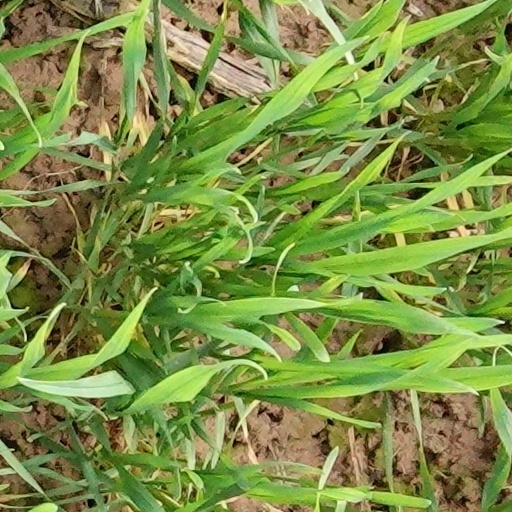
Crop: wheat